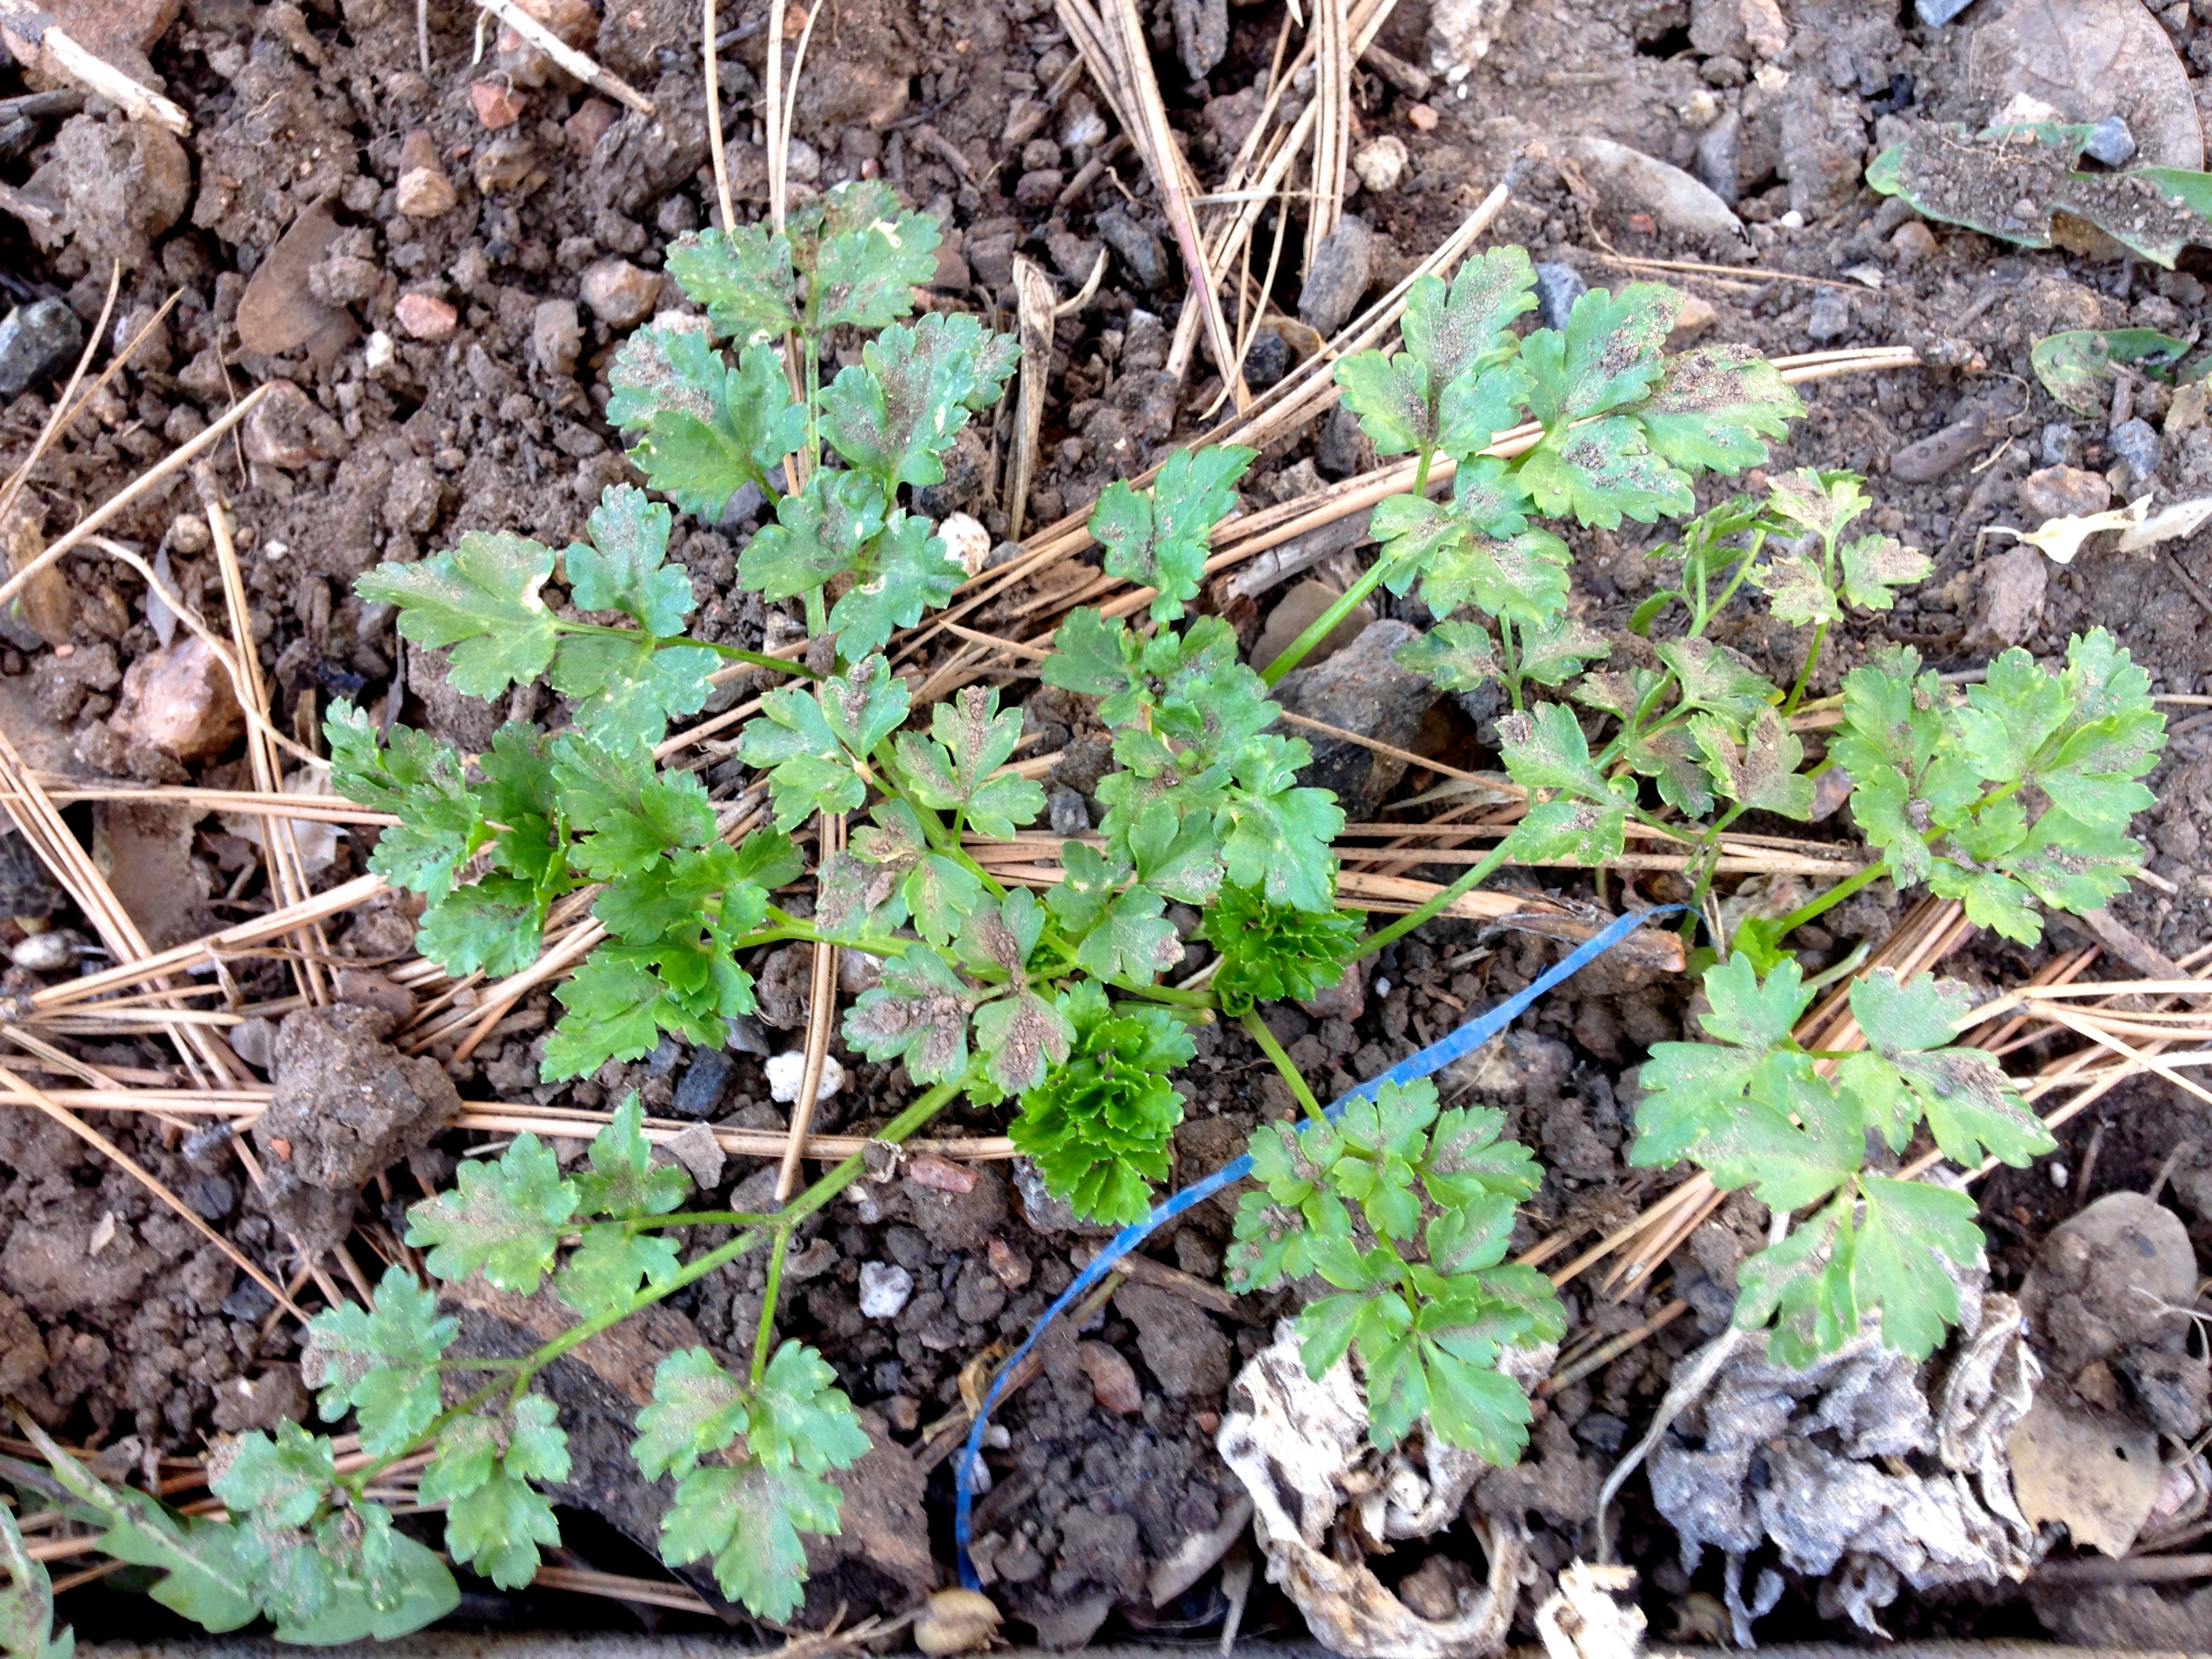
plant, leaf, flower, herb, produce, soil, flora, wildflower, weed, cool image, shrub, flowering plant, subshrub, annual plant, land plant